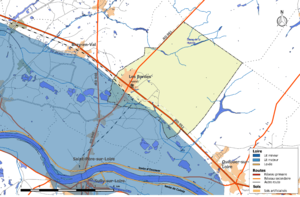
Zone inondable et réseaux hydrographique et routier de la commune des Bordes.
Les Bordes sont une commune française, située dans le département du Loiret en région Centre-Val de Loire.